Valentín Gómez Farías

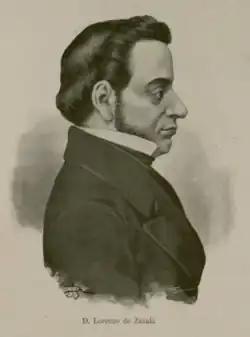
Lorenzo de Zavala, Governor of the State of Mexico, and later Minister to France during the first Gómez Farías presidency.

With Gómez Farías’ ascension to power, the press started to become increasingly anticlerical. The clergy was accused of being worldly, greedy hypocrites, and the Bible was attacked as full of absurdities and falsehoods from an ignorant era. The authority of the pope was also attacked. Progressives proclaimed that Mexican independence was not only from Spain but from the pope as well, and the clergy were attacked as subject to a foreign power. Catholic priests were insulted and called ministers of Huītzilōpōchtli (who received human sacrifices), Pharisees, and aristocrats. Anti-clerical writers also quoted the speeches of the French Revolutionary Assembly in favor of their cause.